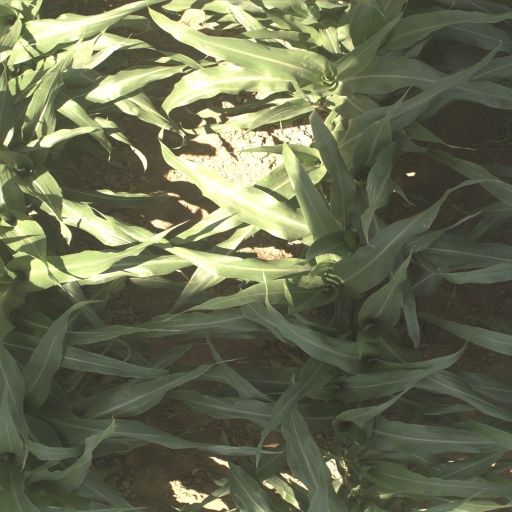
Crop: sorghum